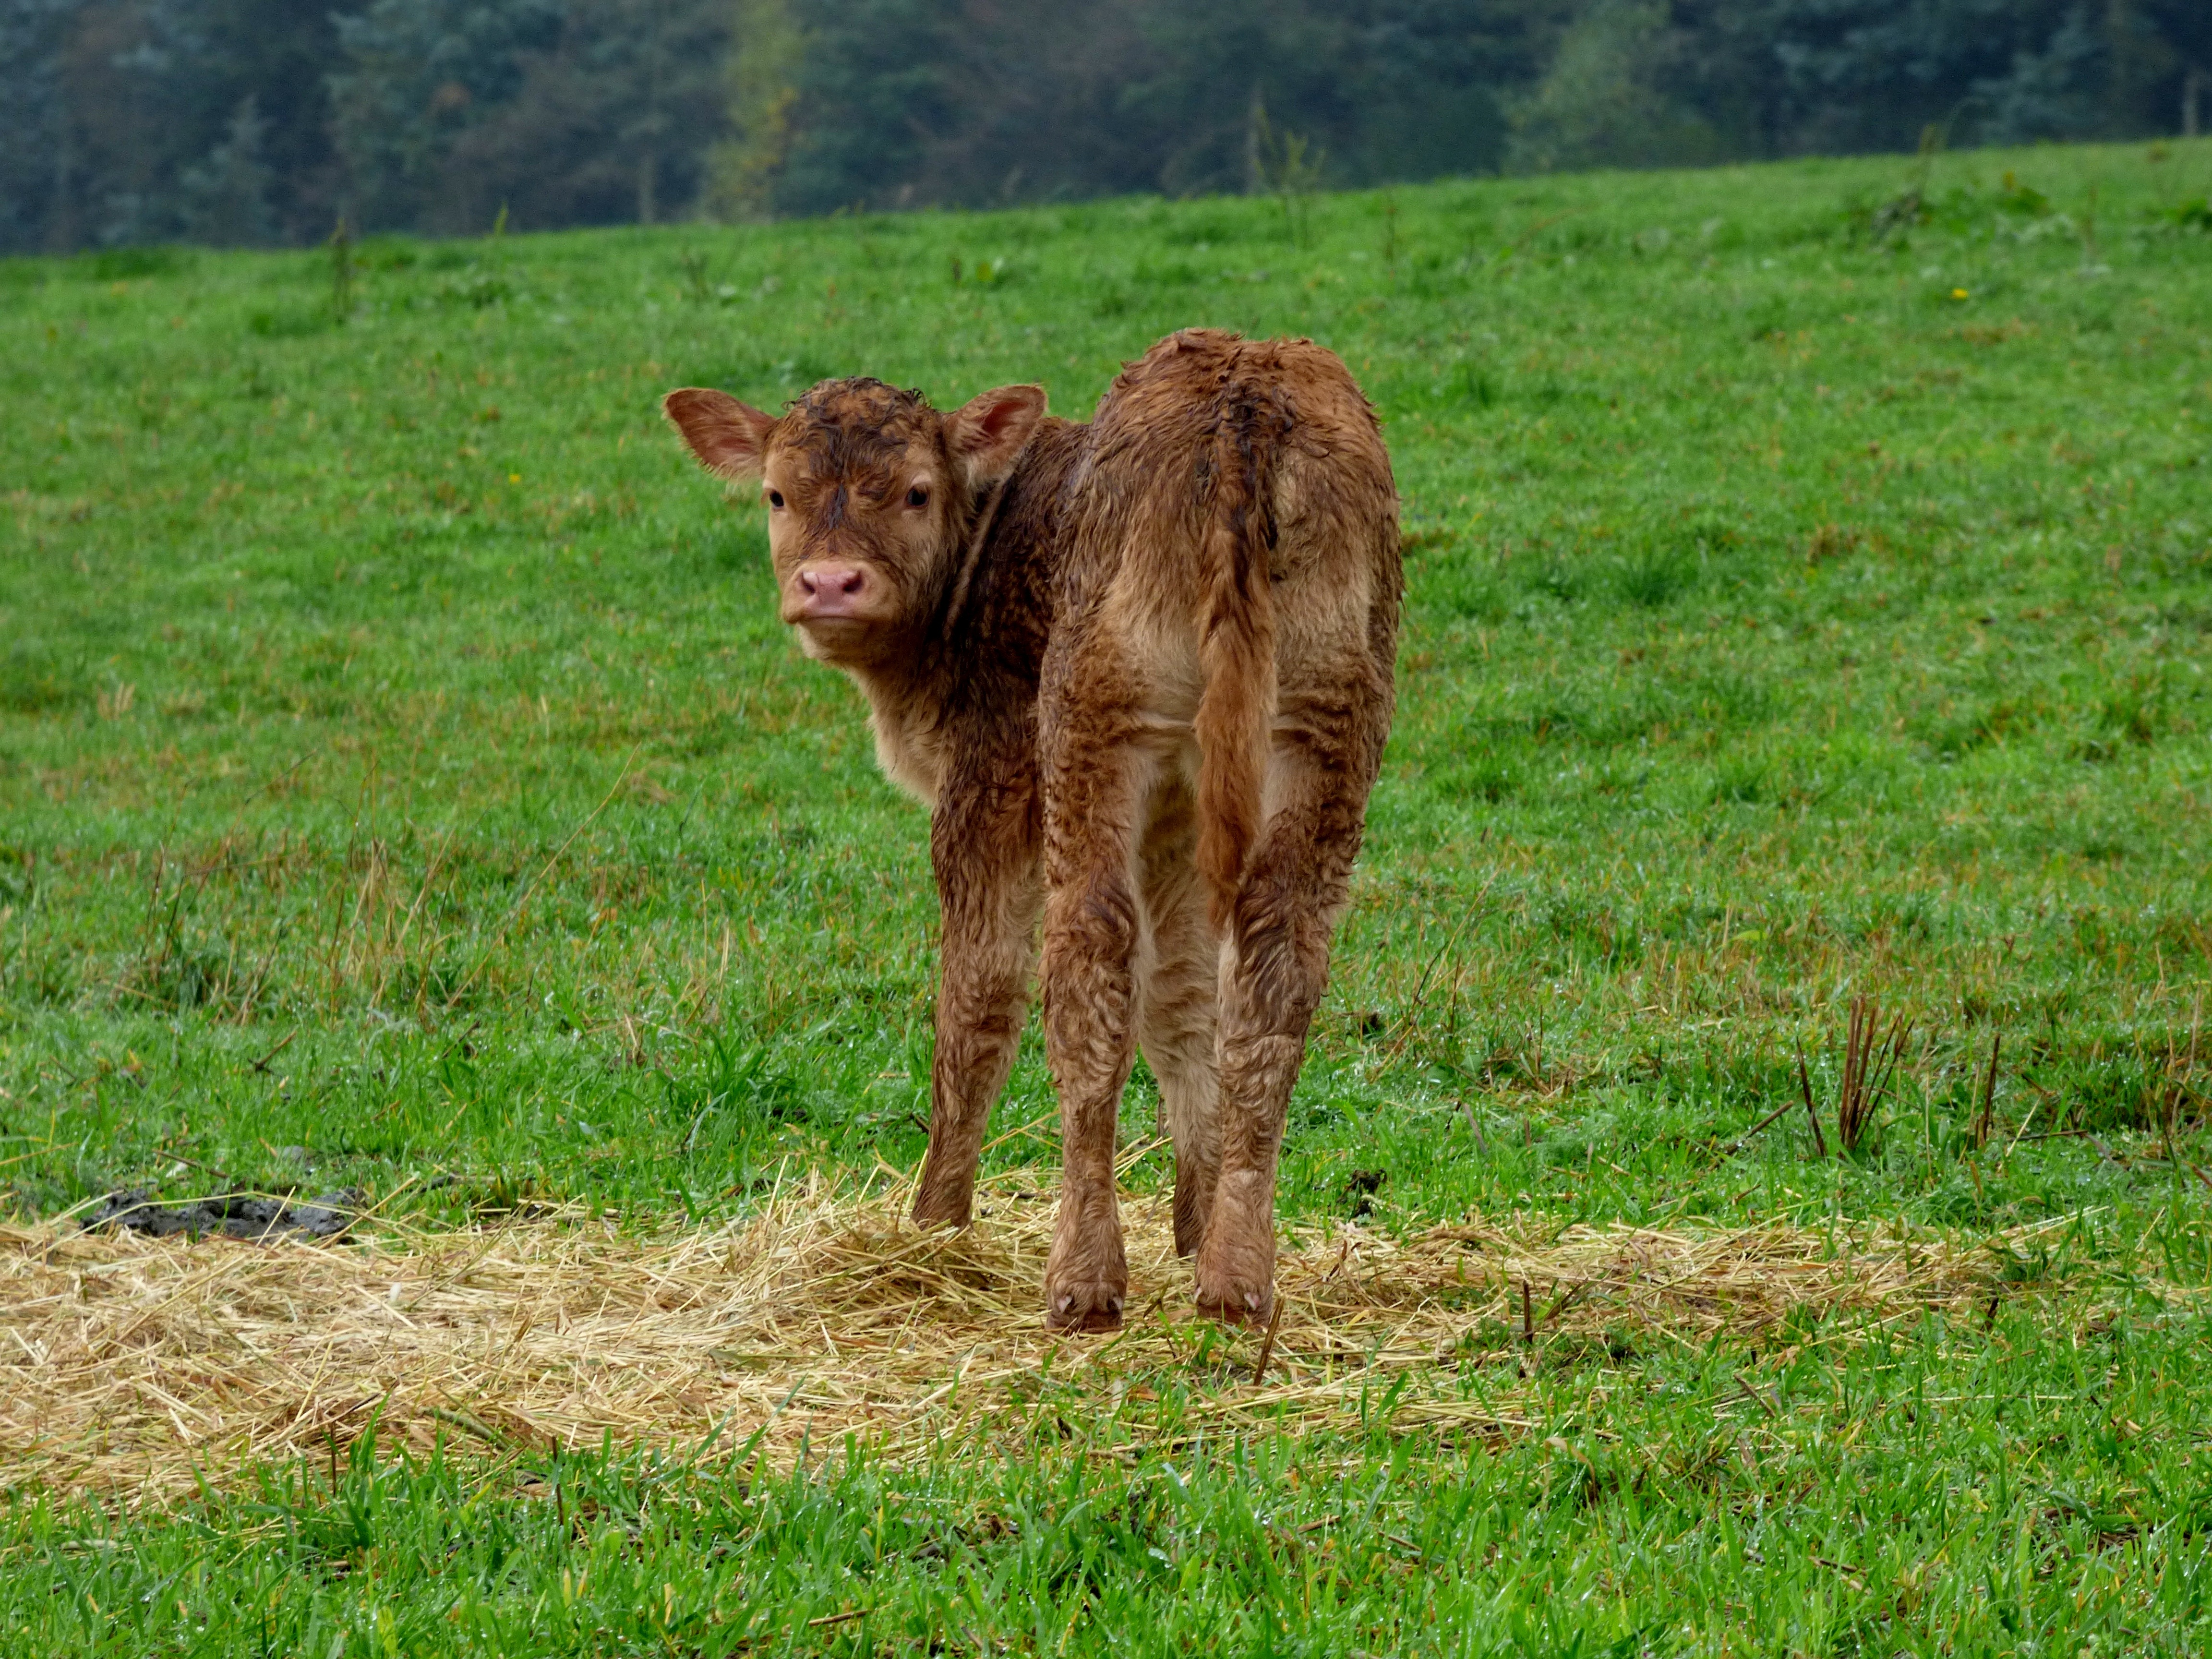
grass, meadow, prairie, animal, wildlife, cow, pasture, grazing, mammal, fauna, savanna, grassland, little calf, cattle like mammal